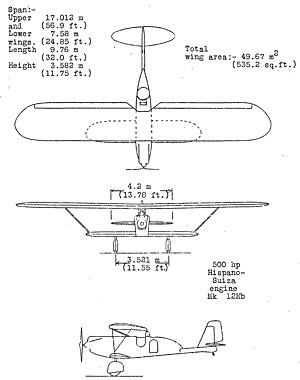
Le Breguet 27, appelé également Breguet 270, est un avion de reconnaissance et de bombardement léger français des années 1930. Il fut retiré du service au début de la Seconde Guerre mondiale.